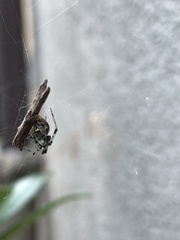
Species: Parasteatoda_tepidariorum